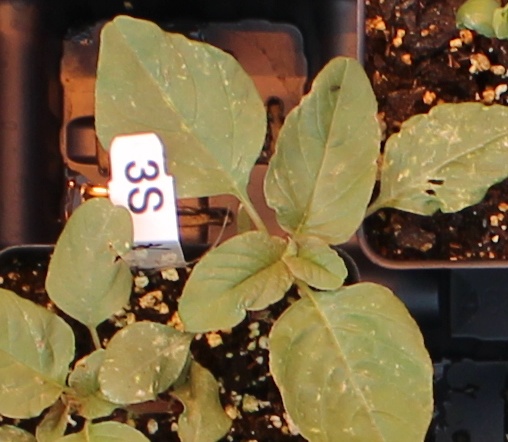
Label: Redroot Pigweed